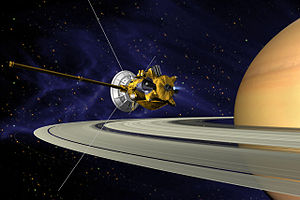
Cassini-Huygens
Tegning af Cassini under nedbremsning til kredsløbet om Saturn umiddelbart efter at hovedmotoren er tændt.
Cassini-Huygens er en ubemandet rummission med det formål at studere Saturn og dens måner og ringsystem. Missionen blev tilrettelagt og gennemført som et samarbejde mellem amerikanske NASA, den europæiske rumfartsorganisation ESA og italienske ASI.